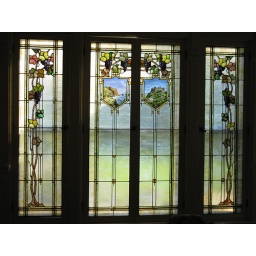
Bed &amp;amp; breakfast. - lovely painted glass windows showing scenes arount Harlech Castle in Wales